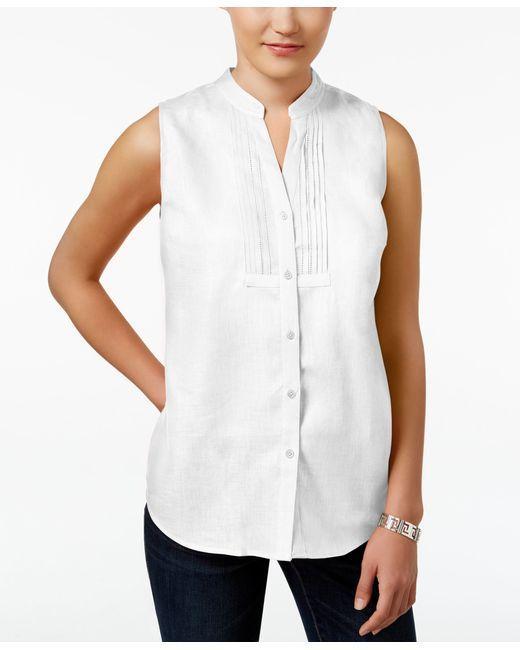
Leinenhemd weiße Farbe ärmelloses Design